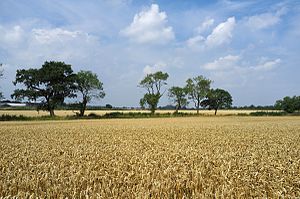
Slaget ved Bosworth / Slagets beliggenhed / Den genfundne slagmark og mulige slagscenarie
Bosworth slagmark (Fenn Lane Farm)
Slaget ved Bosworth var det sidste afgørende slag under Rosekrigene. Det var borgerkrigen mellem Huset Lancaster og Huset York, der havde hærget England i anden halvdel af det 15. århundrede. Slaget ved Bosworth fandt sted i Midtengland den 22. august 1485 og blev vundet af Lancasters støtter. Deres leder, Henrik Tudor, jarl af Richmond, blev med sin sejr den første engelske monark af Huset Tudor. Hans modstander kong Richard 3. af England, den sidste monark af Huset York, blev dræbt under slaget. Det bliver anset som afslutningen på Huset Plantagenet og dermed af skelsættende betydning i engelsk historie.